Military organization of the Germanic peoples

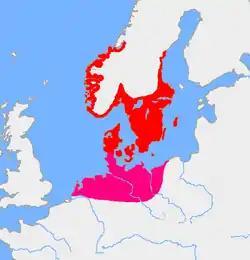
The area occupied by the Germanic peoples during the Iron Age (c. 500 B.C.-60 B.C.E.). In red, their original homeland, where they crystallized as a people (southern Scandinavia and Jutland), corresponding to that of the Scandinavian Bronze Age; in magenta, the regions affected early by their expansion and where the Jastorf culture developed

In ancient times there was a widespread hypothesis, reported by Publius Cornelius Tacitus, in "De origine et situ Germanorum", that the "Germani" were an indigenous people of Germania itself. Again according to the Roman historian, they considered themselves descendants of Tuisto, deity of the land, from where his grandchildren, offspring of his son Mannus, would be the progenitors of the three Germanic lineages: that of the Ingaevones, the Istvaeones and the Irminones. According to other traditions, however, Tuisto's sons were more numerous, having thus given rise to other tribes: the Marsi, Suebi, Gambrivii, and Vandals.